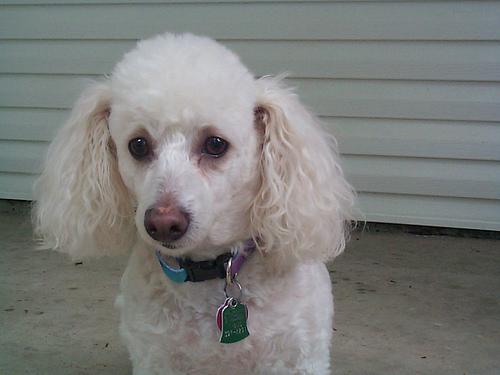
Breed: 200-n000010-miniature_poodle